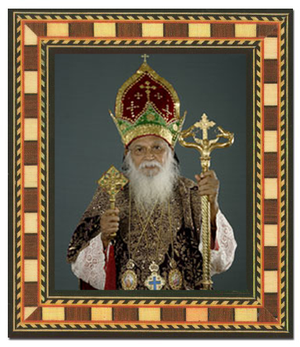
Baselios Marthoma Didymos Iᵉʳ a été primat de l'Église malankare orthodoxe du 30 octobre 2005 au 1ᵉʳ novembre 2010.